His Storyy

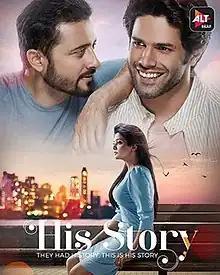

His Storyy (alternatively titled His Story) is an Indian, Hindi-language romantic drama web series directed by Prashant Bhagia. It is an ALTBalaji and ZEE5 original, released on 25 April 2021. It stars Satyadeep Mishra, Priyamani Raj, and Mrinal Dutt in the lead roles. The series was produced by Tanveer Bookwala and Ding Entertainment, and was written by Suparn Verma and Ritu Bhatia. The series revolves around the life of Sakshi, Kunal and his lover Preet and the social issue of acceptance of homosexuals by the society and family.